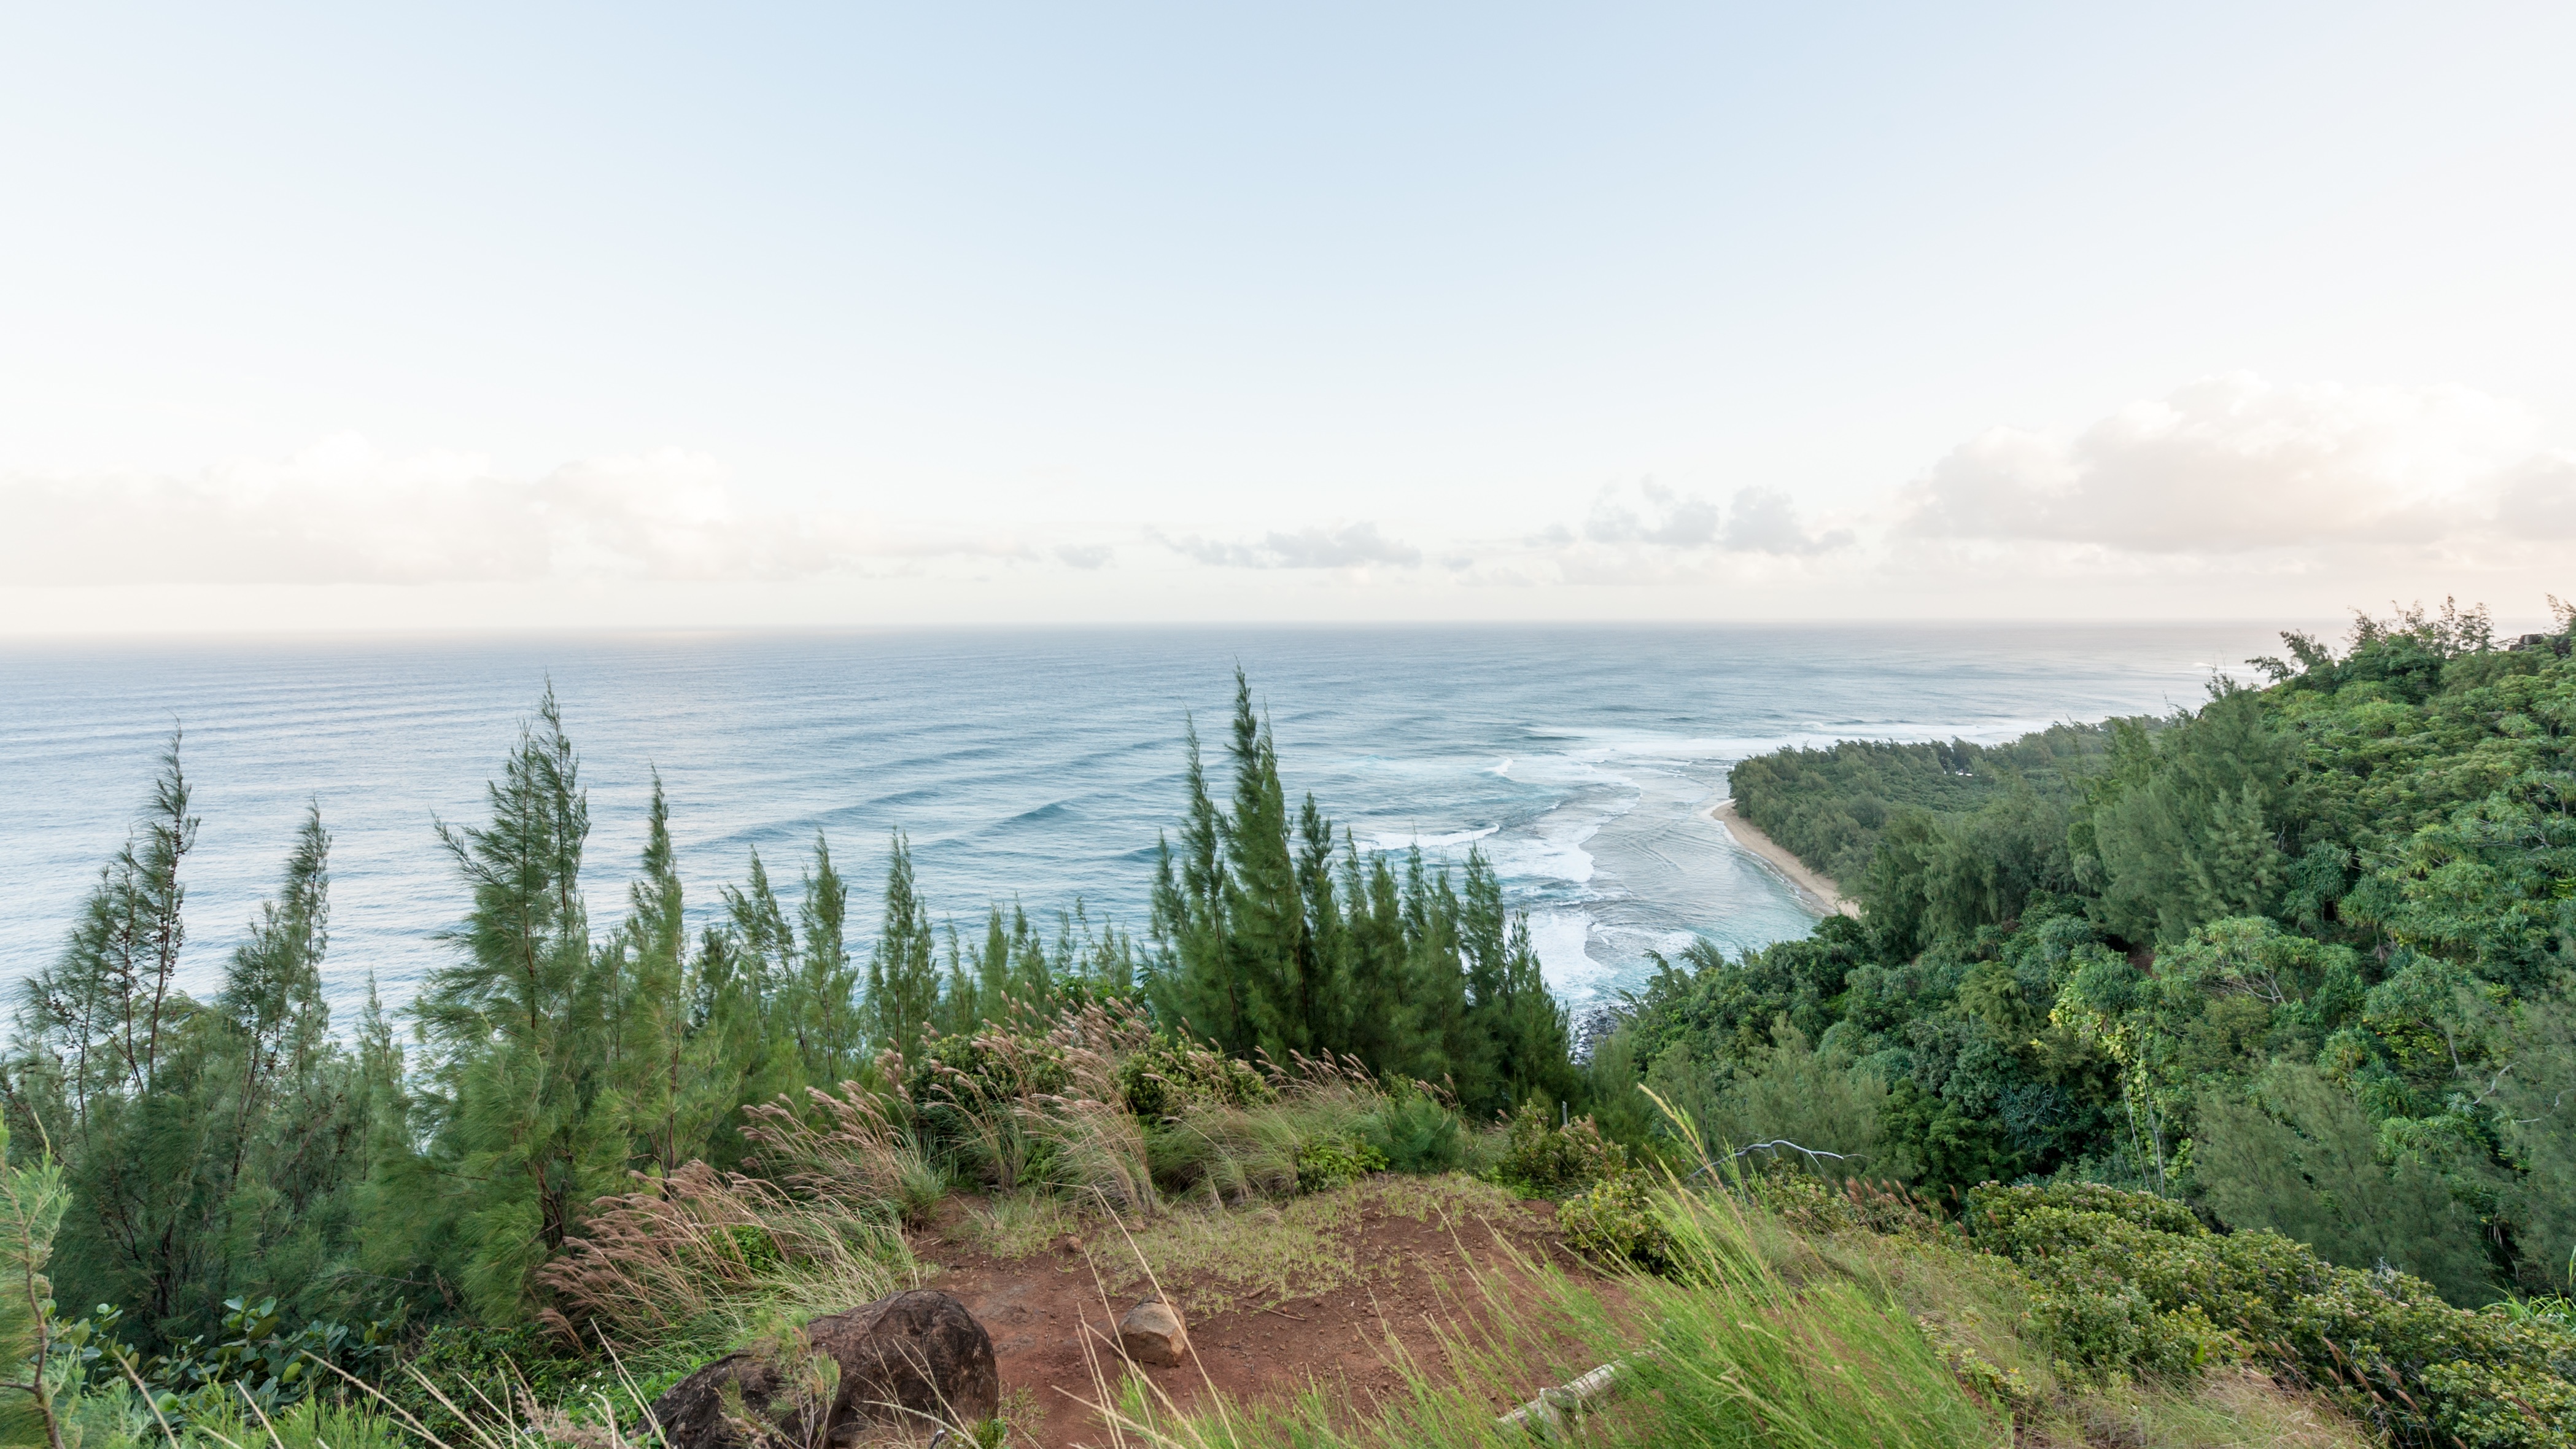
sea, coast, ocean, horizon, hill, shore, lake, cliff, bay, reservoir, terrain, body of water, habitat, ecosystem, natural environment, atmospheric phenomenon